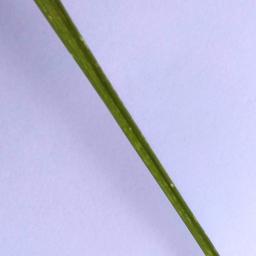
Label: Rice___Leaf_Blast